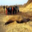
Label: seal